Jordan Klepper

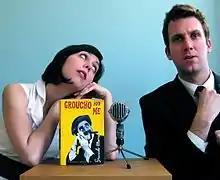
Klepper and his wife, Laura Grey, in March 2009

Klepper married Laura Grey in 2013. The two met as members of The Second City and Upright Citizens Brigade and later wrote, directed, produced, and starred in short films.